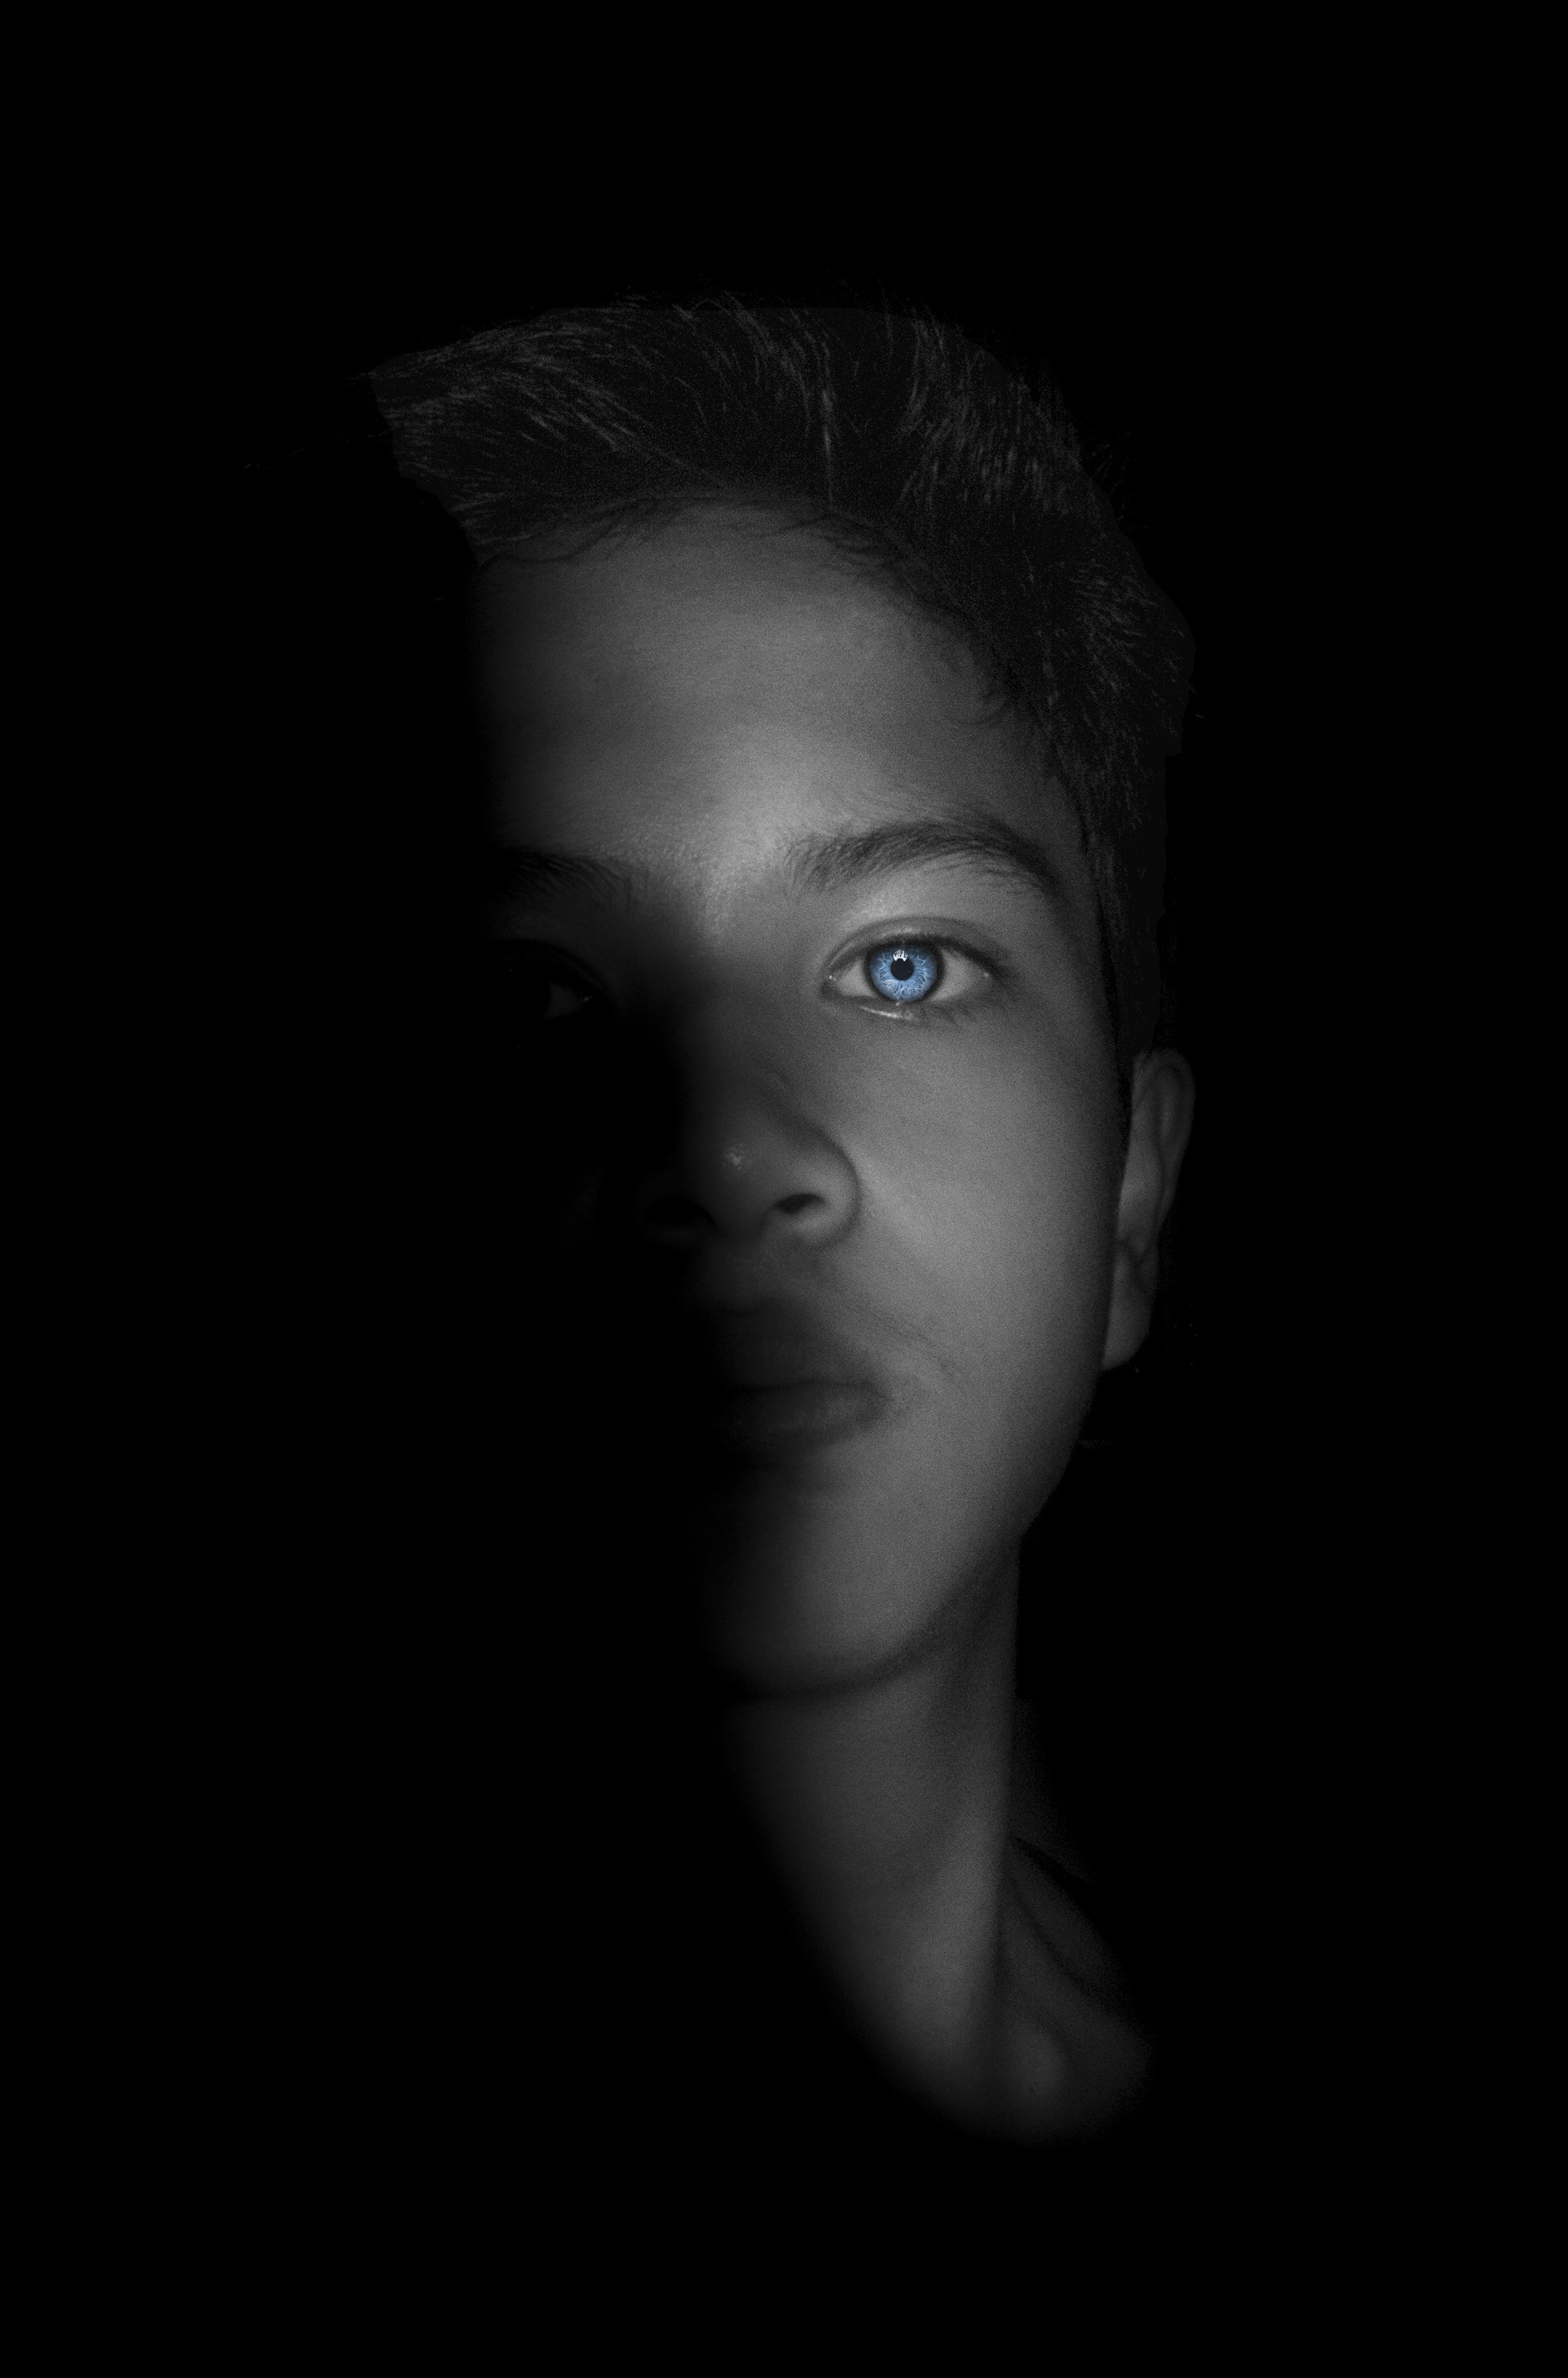
man, light, black and white, hair, white, photography, dark, male, portrait, model, young, key, darkness, black, monochrome, close up, human body, caucasian, face, nose, eye, head, low, organ, strong, emotions, blue eyes, low key, monochrome photography, low key photography